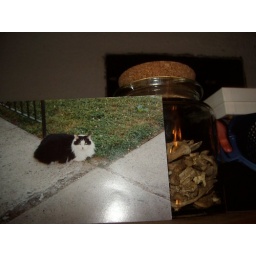
Photo of my cat Amadeus and behind him, his bones in a recycled glass jar